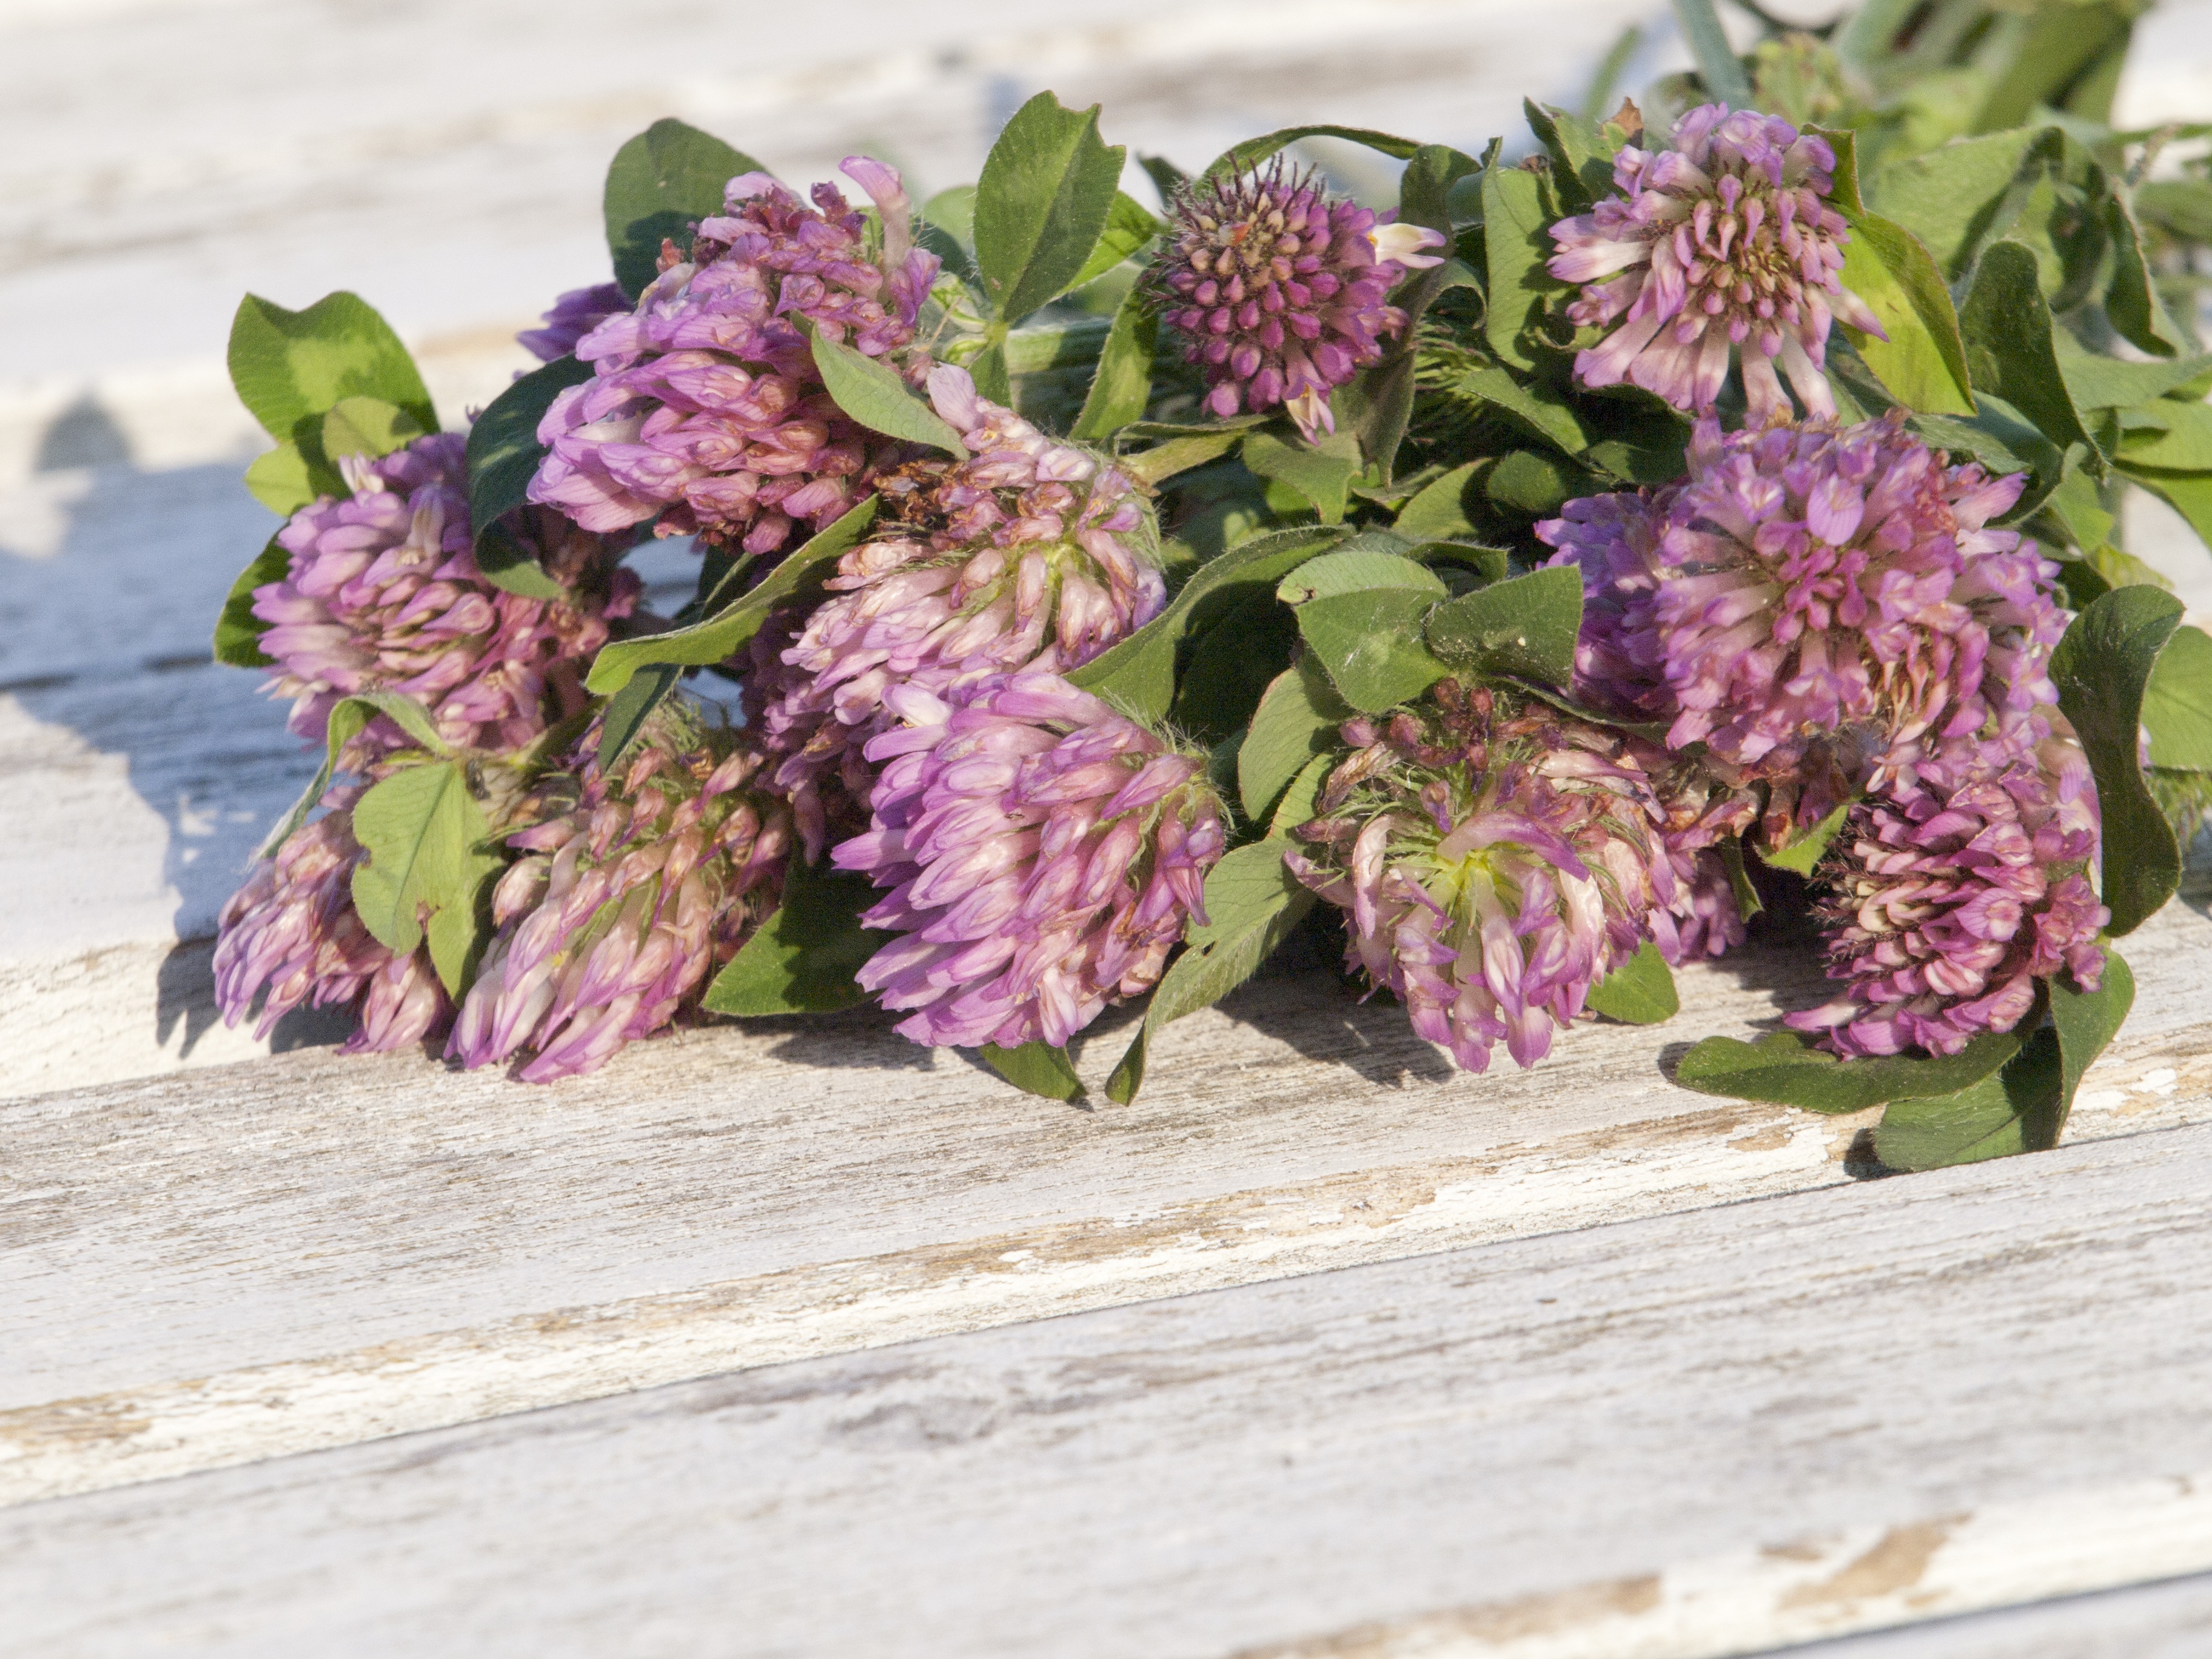
nature, plant, flower, purple, summer, herb, produce, healthy, flora, lavender, wild flowers, lilac, edible, herbs, floristry, flowering plant, grassland plants, red clover, flower bouquet, cut flowers, medicinal plants, menopause, floral design, land plant, flower arranging